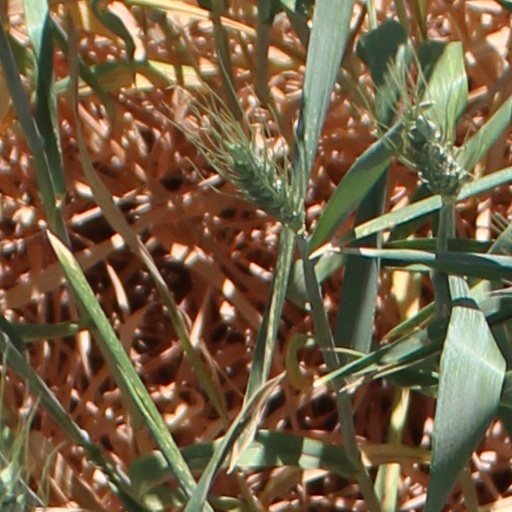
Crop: wheat